SMS Falke (1891)

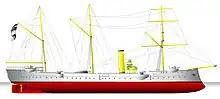
Illustration of the -class cruiser

Through the 1870s and early 1880s, Germany built two types of cruising vessels: small, fast avisos suitable for service as fleet scouts and larger, long-ranged screw corvettes capable of patrolling the German colonial empire. A pair of new cruisers was authorized under the 1886–1887 fiscal year, intended for the latter purpose. General Leo von Caprivi, the Chief of the Imperial Admiralty, sought to modernize Germany's cruiser force. The first step in the program, the two unprotected cruisers, provided the basis for the larger .